Greg Cackett

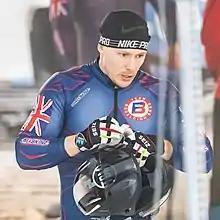
Greg Cackett in 2021

Greg Cackett (born 14 November 1989) is a British bobsledder. He competed in the four-man event at the 2018 Winter Olympics.